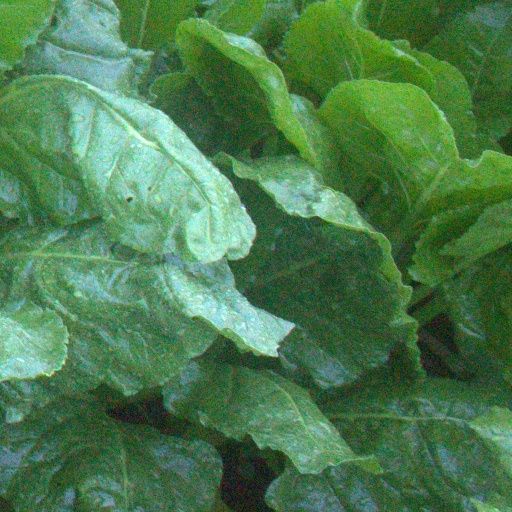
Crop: sugar beet